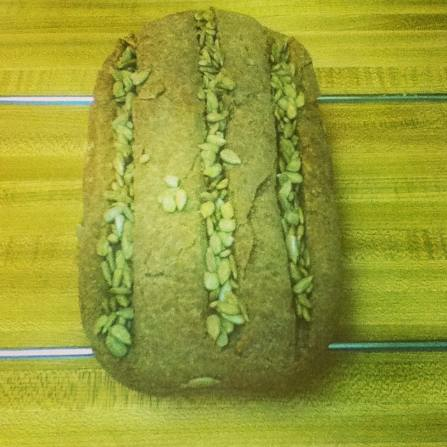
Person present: No